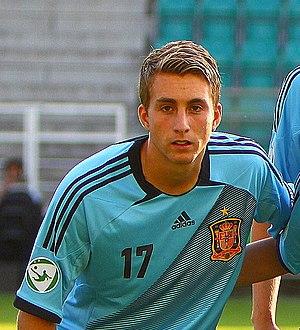
Gerard Deulofeu avec l'équipe d'Espagne de football des moins de 19 ans en 2012.